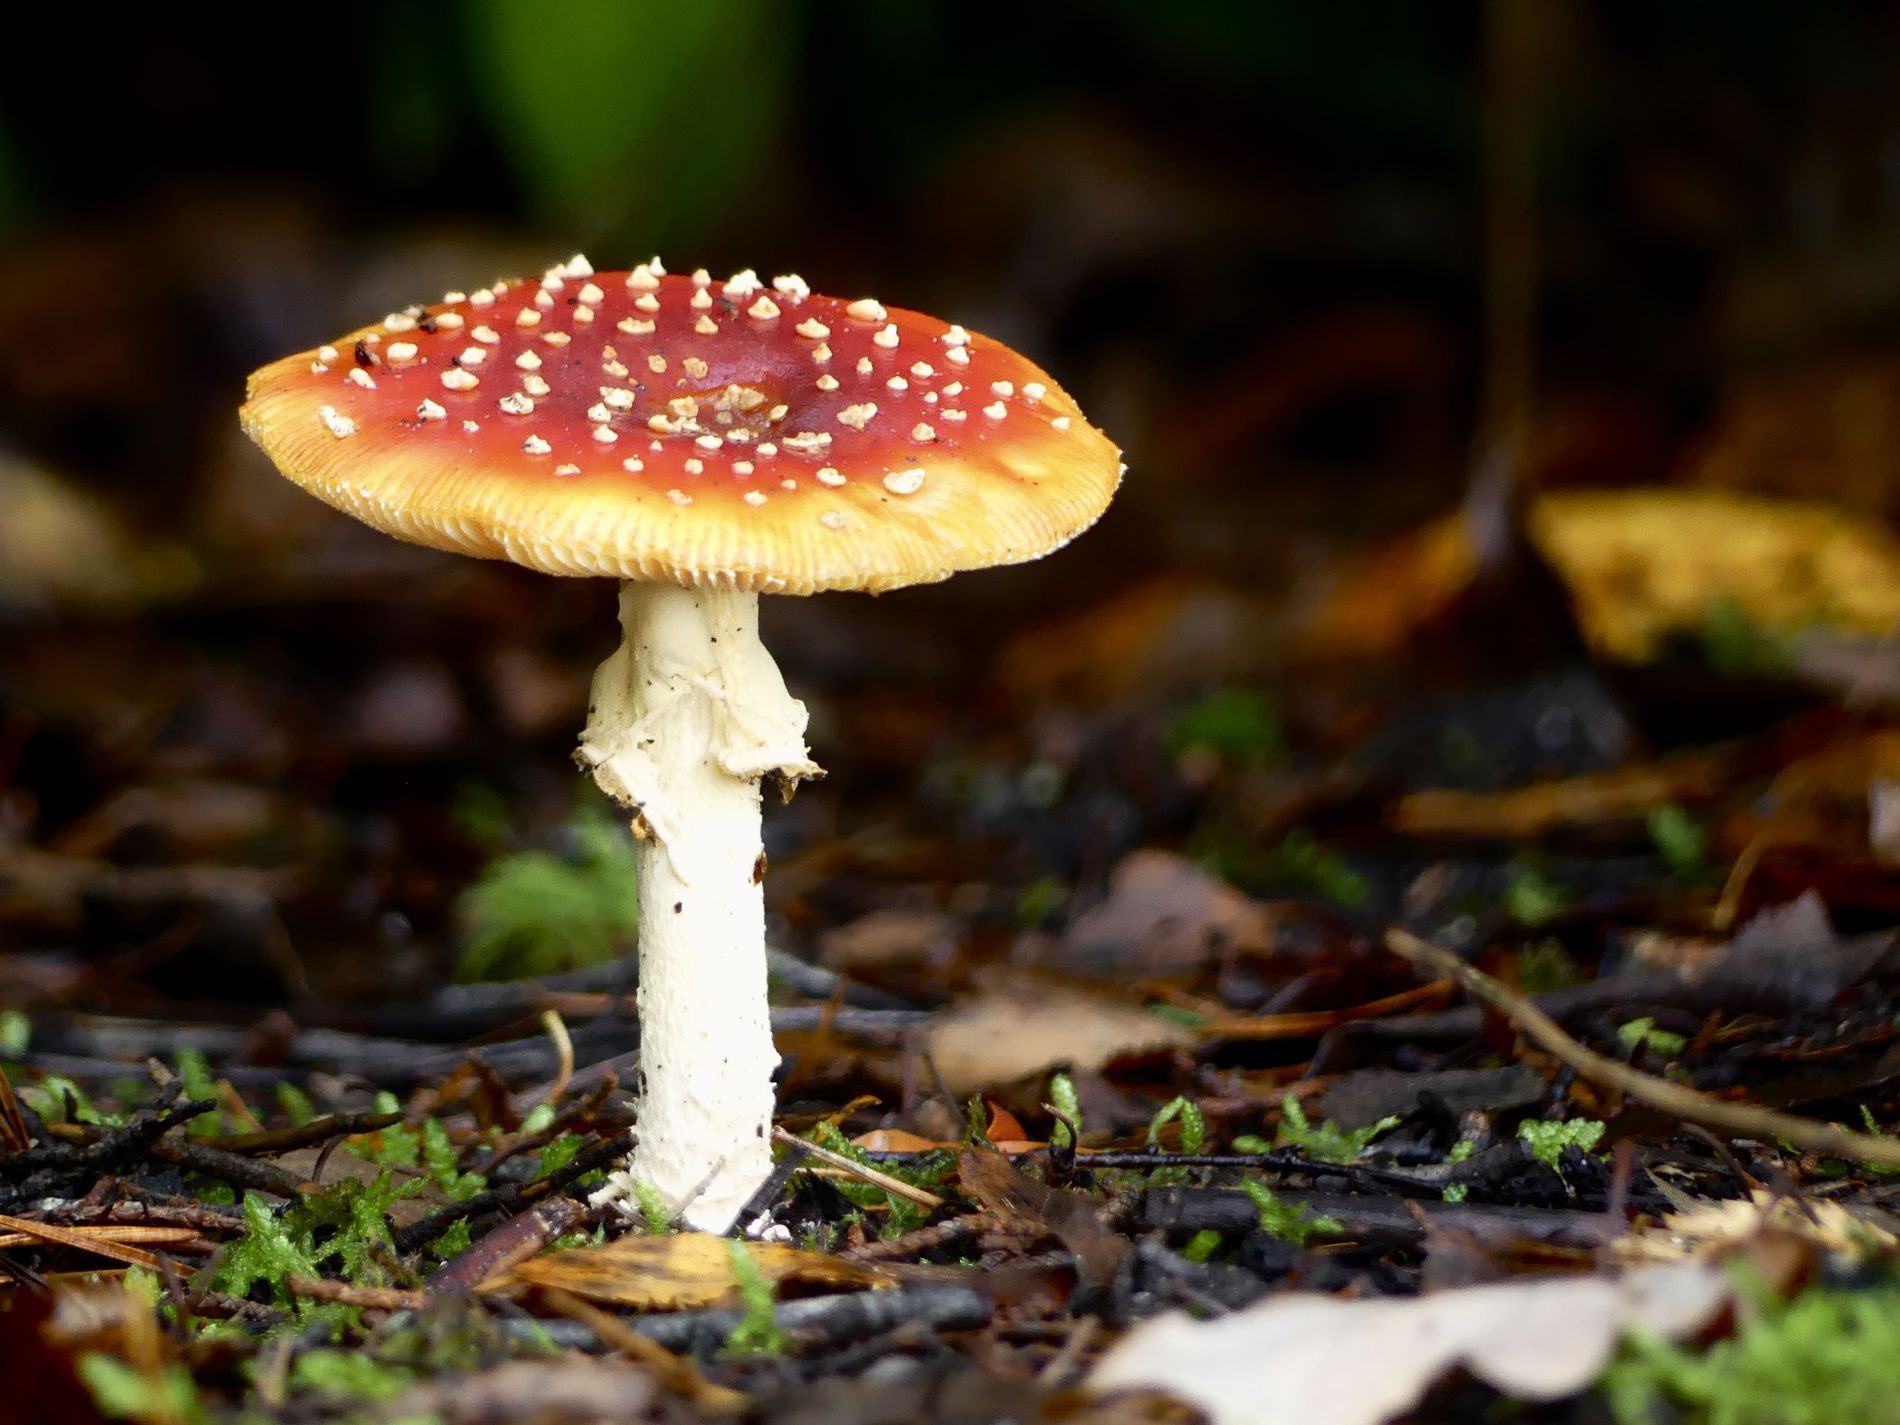
Red Agaric in a Forest.
The picture shows a red agaric with white spots, surrounded by leaves and branches in a forest.
A close shot shows an agaric, illuminated by natural light that brings out its details. The colors are natural, with shades of red, orange, and white for the agaric, and green and brown for the surrounding forest. The atmosphere is calm, highlighting the beauty of nature.
Labels: Fungus, Plant, Agaric, Amanita, Mushroom, Forest
Camera: Panasonic DMC-FZ330
Aperture: F2.8
Exposure: 1/125 sec
ISO: 320
Focal length: 98.5